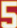
Number: 5